Tropic Thunder

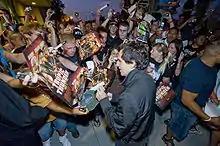
Stiller signing autographs before a screening at Camp Pendleton on August 3, 2008

A trailer for the film was released in April 2008. The "Calgary Herald" gave it a rating of 3/5, commenting: "This could either be good or very, very bad." Gary Susman of "Entertainment Weekly" questioned whether the film would "... turn into precisely the kind of bloated action monstrosity that it's making fun of." The trailer received the "Best Comedy Trailer" award at the 9th annual Golden Trailer Awards. DreamWorks also released a red band trailer, the first of its kind used by the studio to promote one of its films.